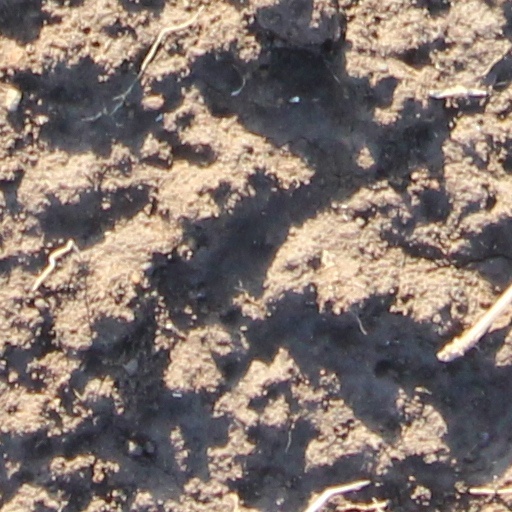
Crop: wheat